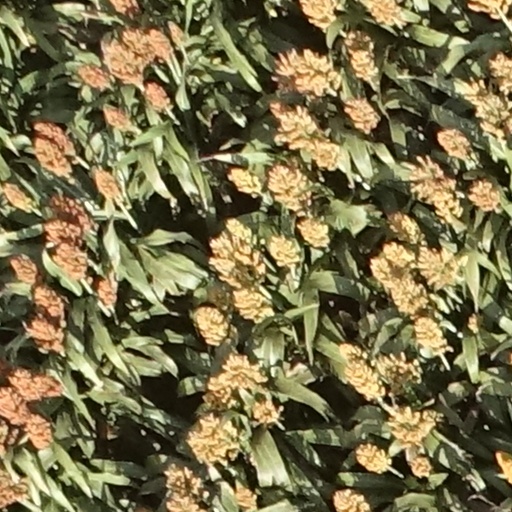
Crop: sorghum